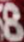
Number: 8